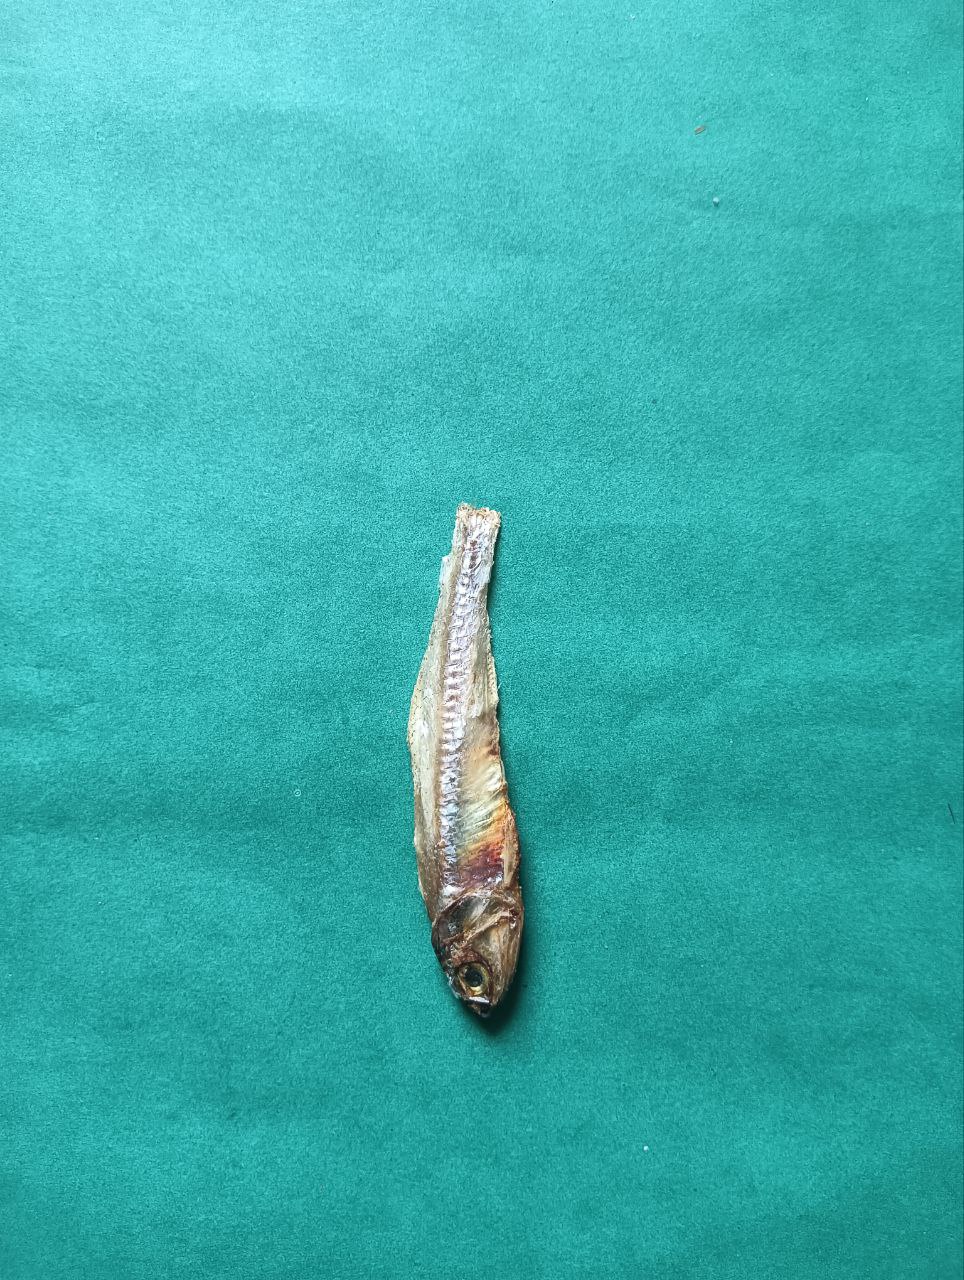
Species: narkeli